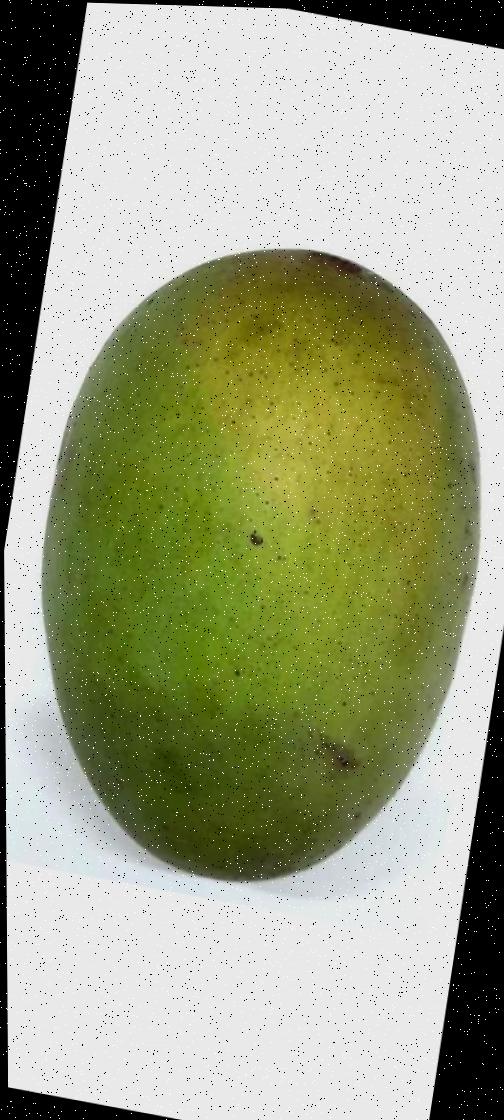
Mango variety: Langra